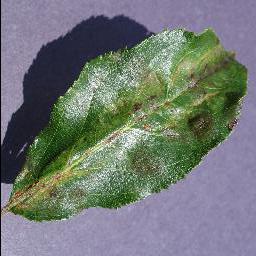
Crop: apple
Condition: scab